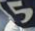
Number: 5